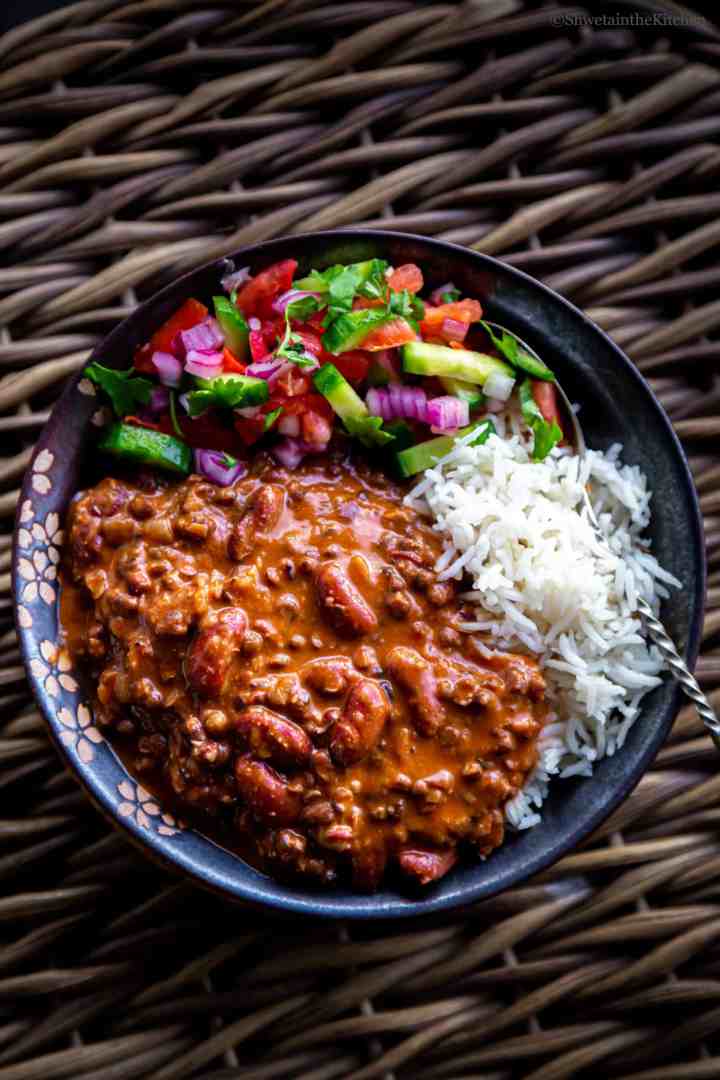
Dish: dal_makhani